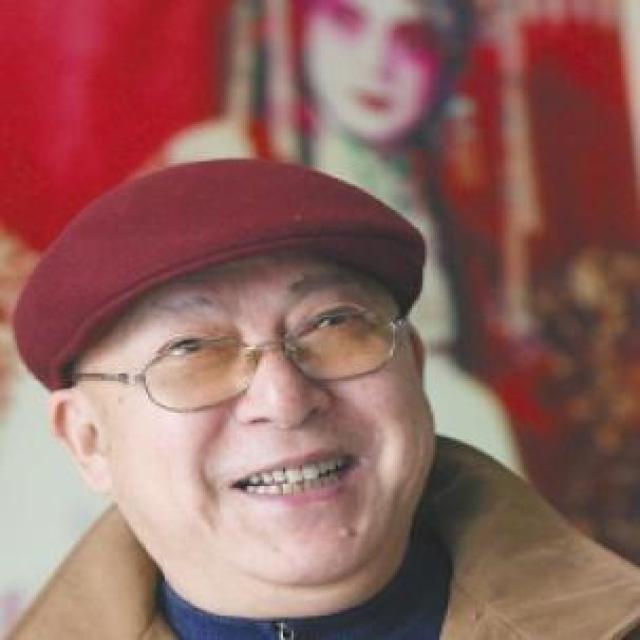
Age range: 45-64